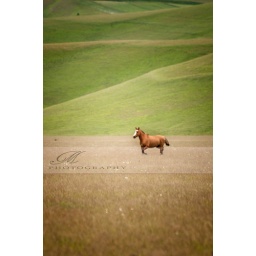
wild horse in Sibillini mountains